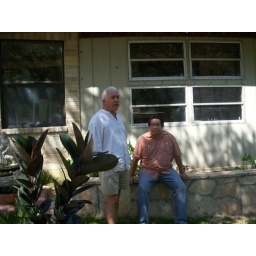
Jesse and Marcos by flower bed